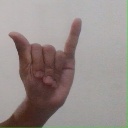
अक्षर: य